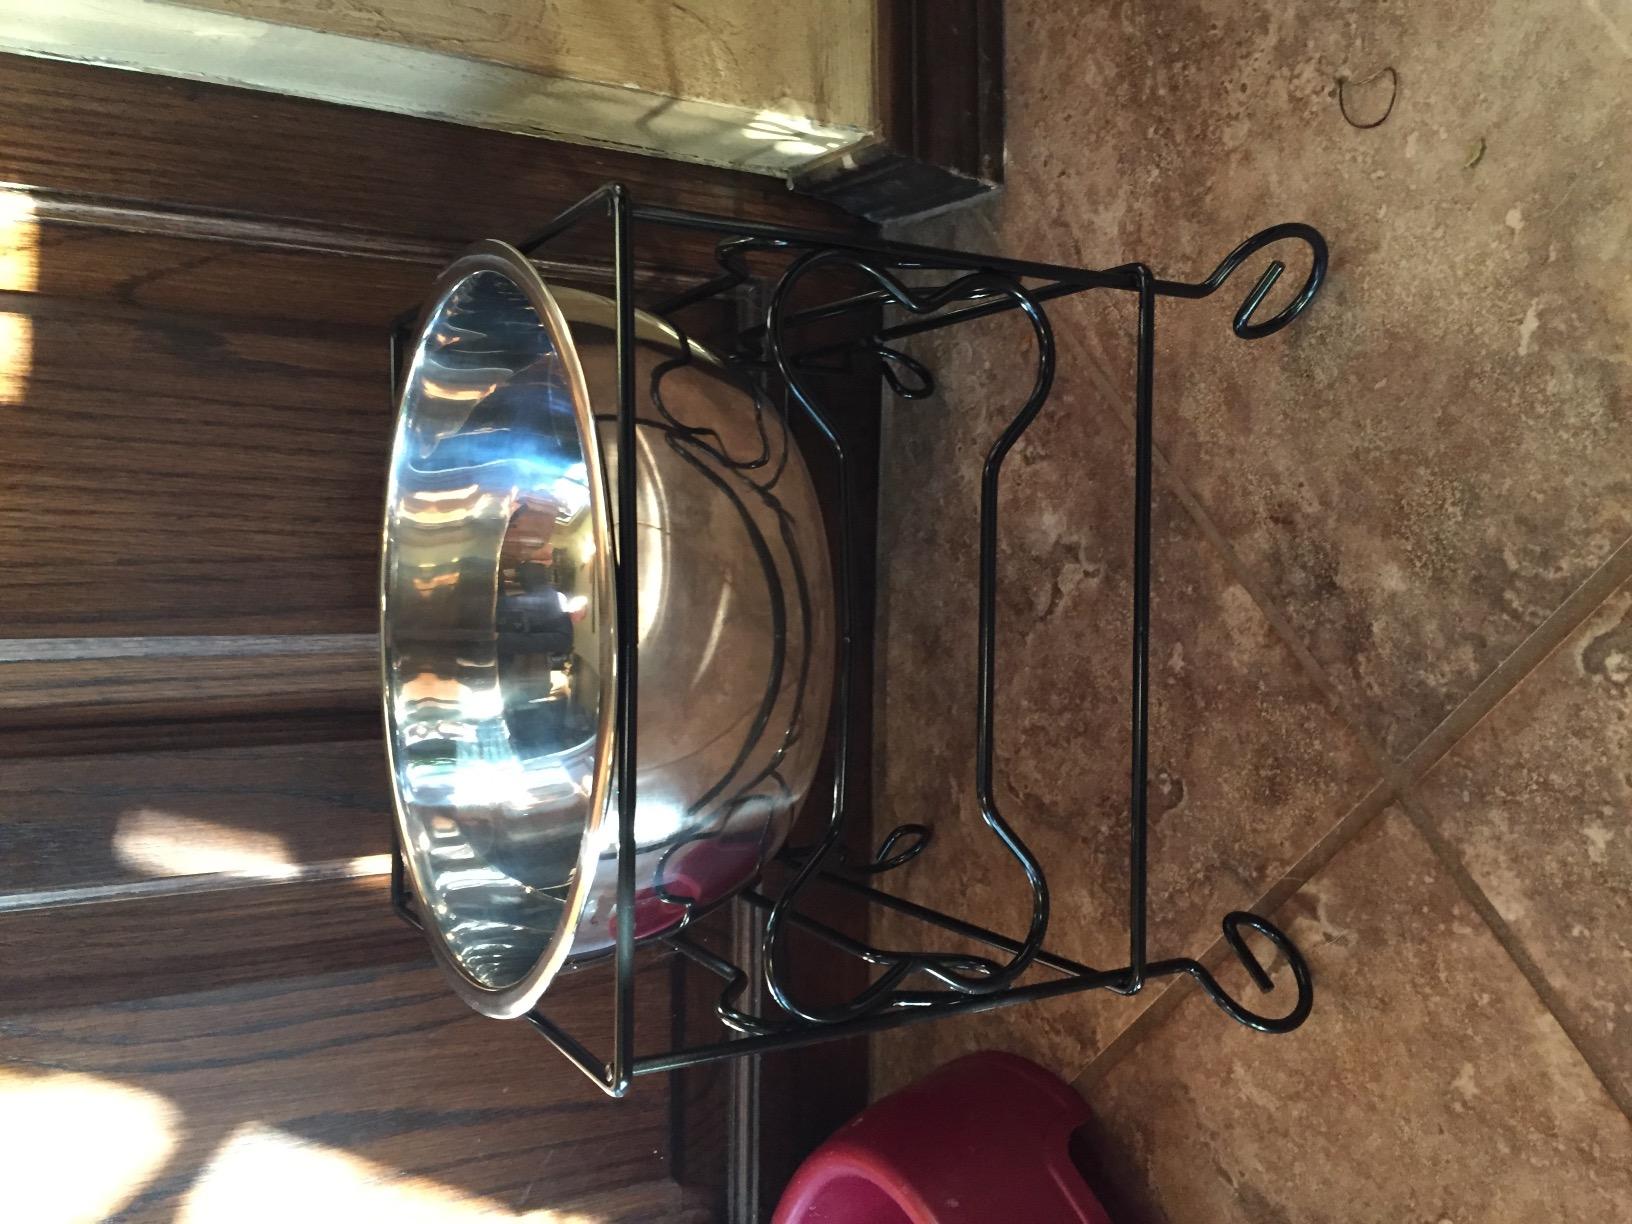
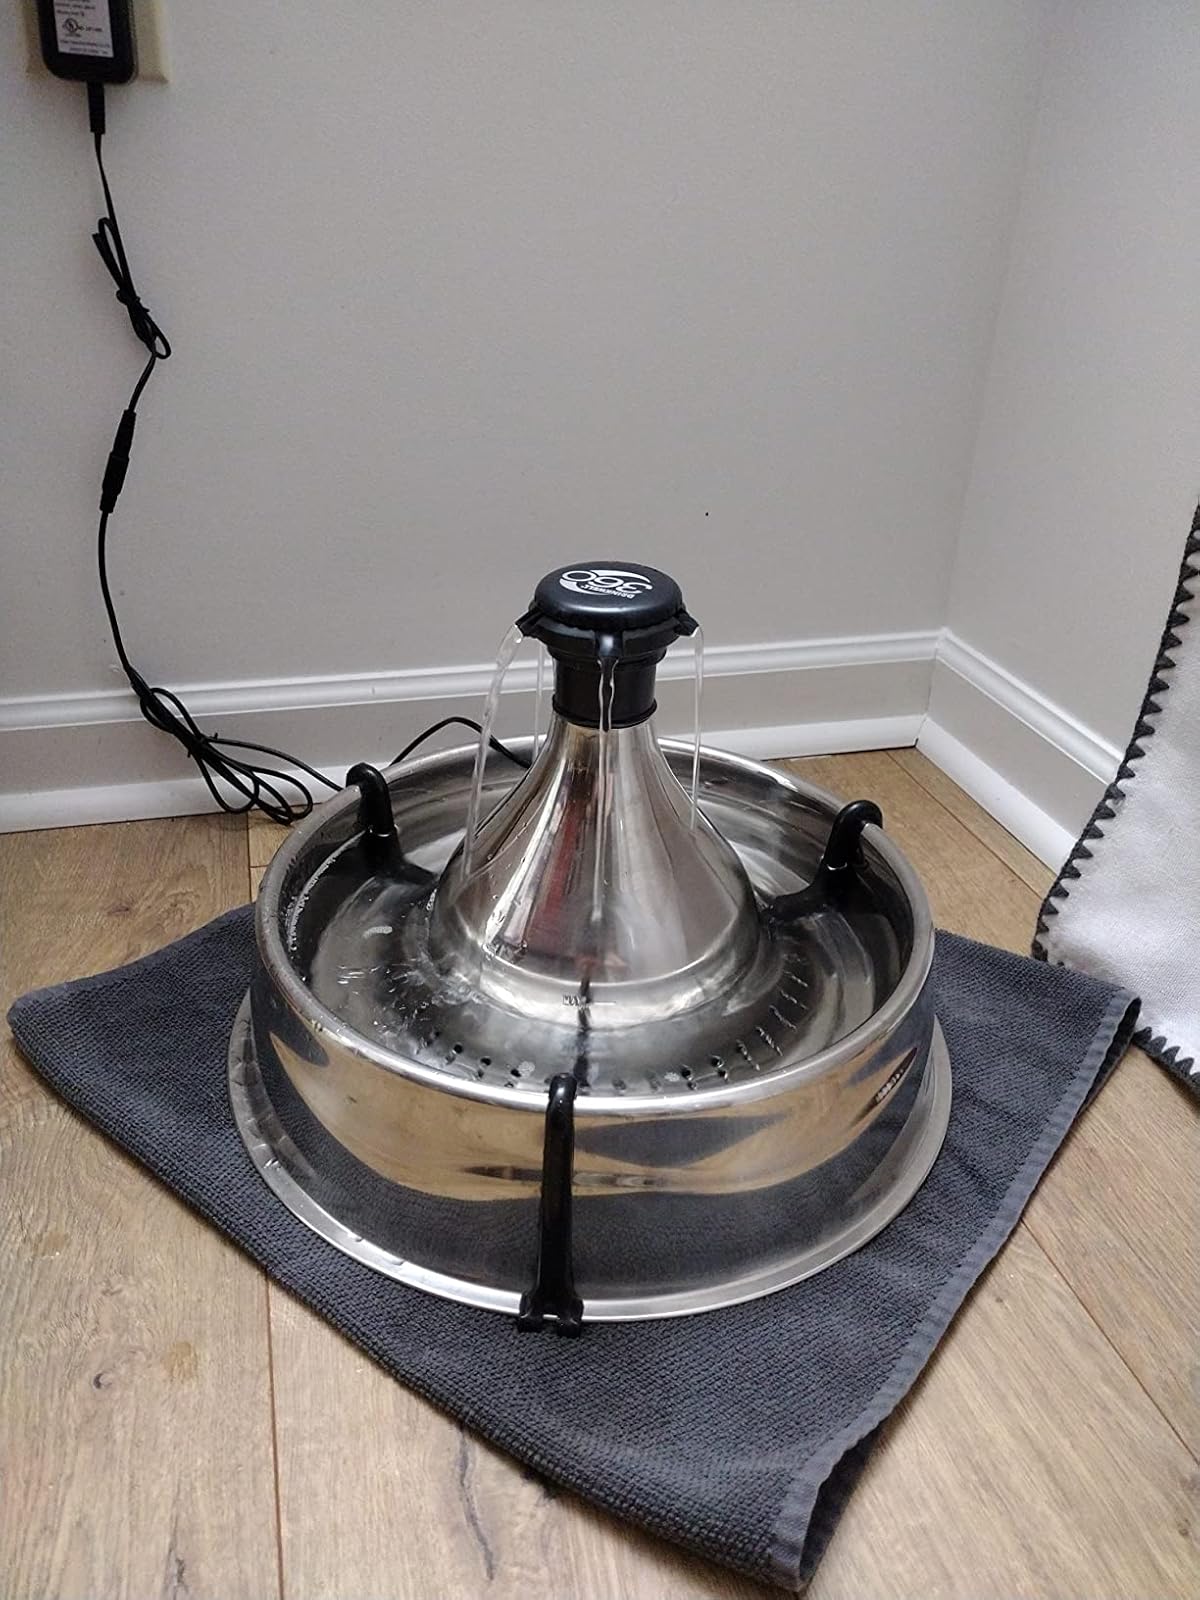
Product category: items_bowl
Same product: no